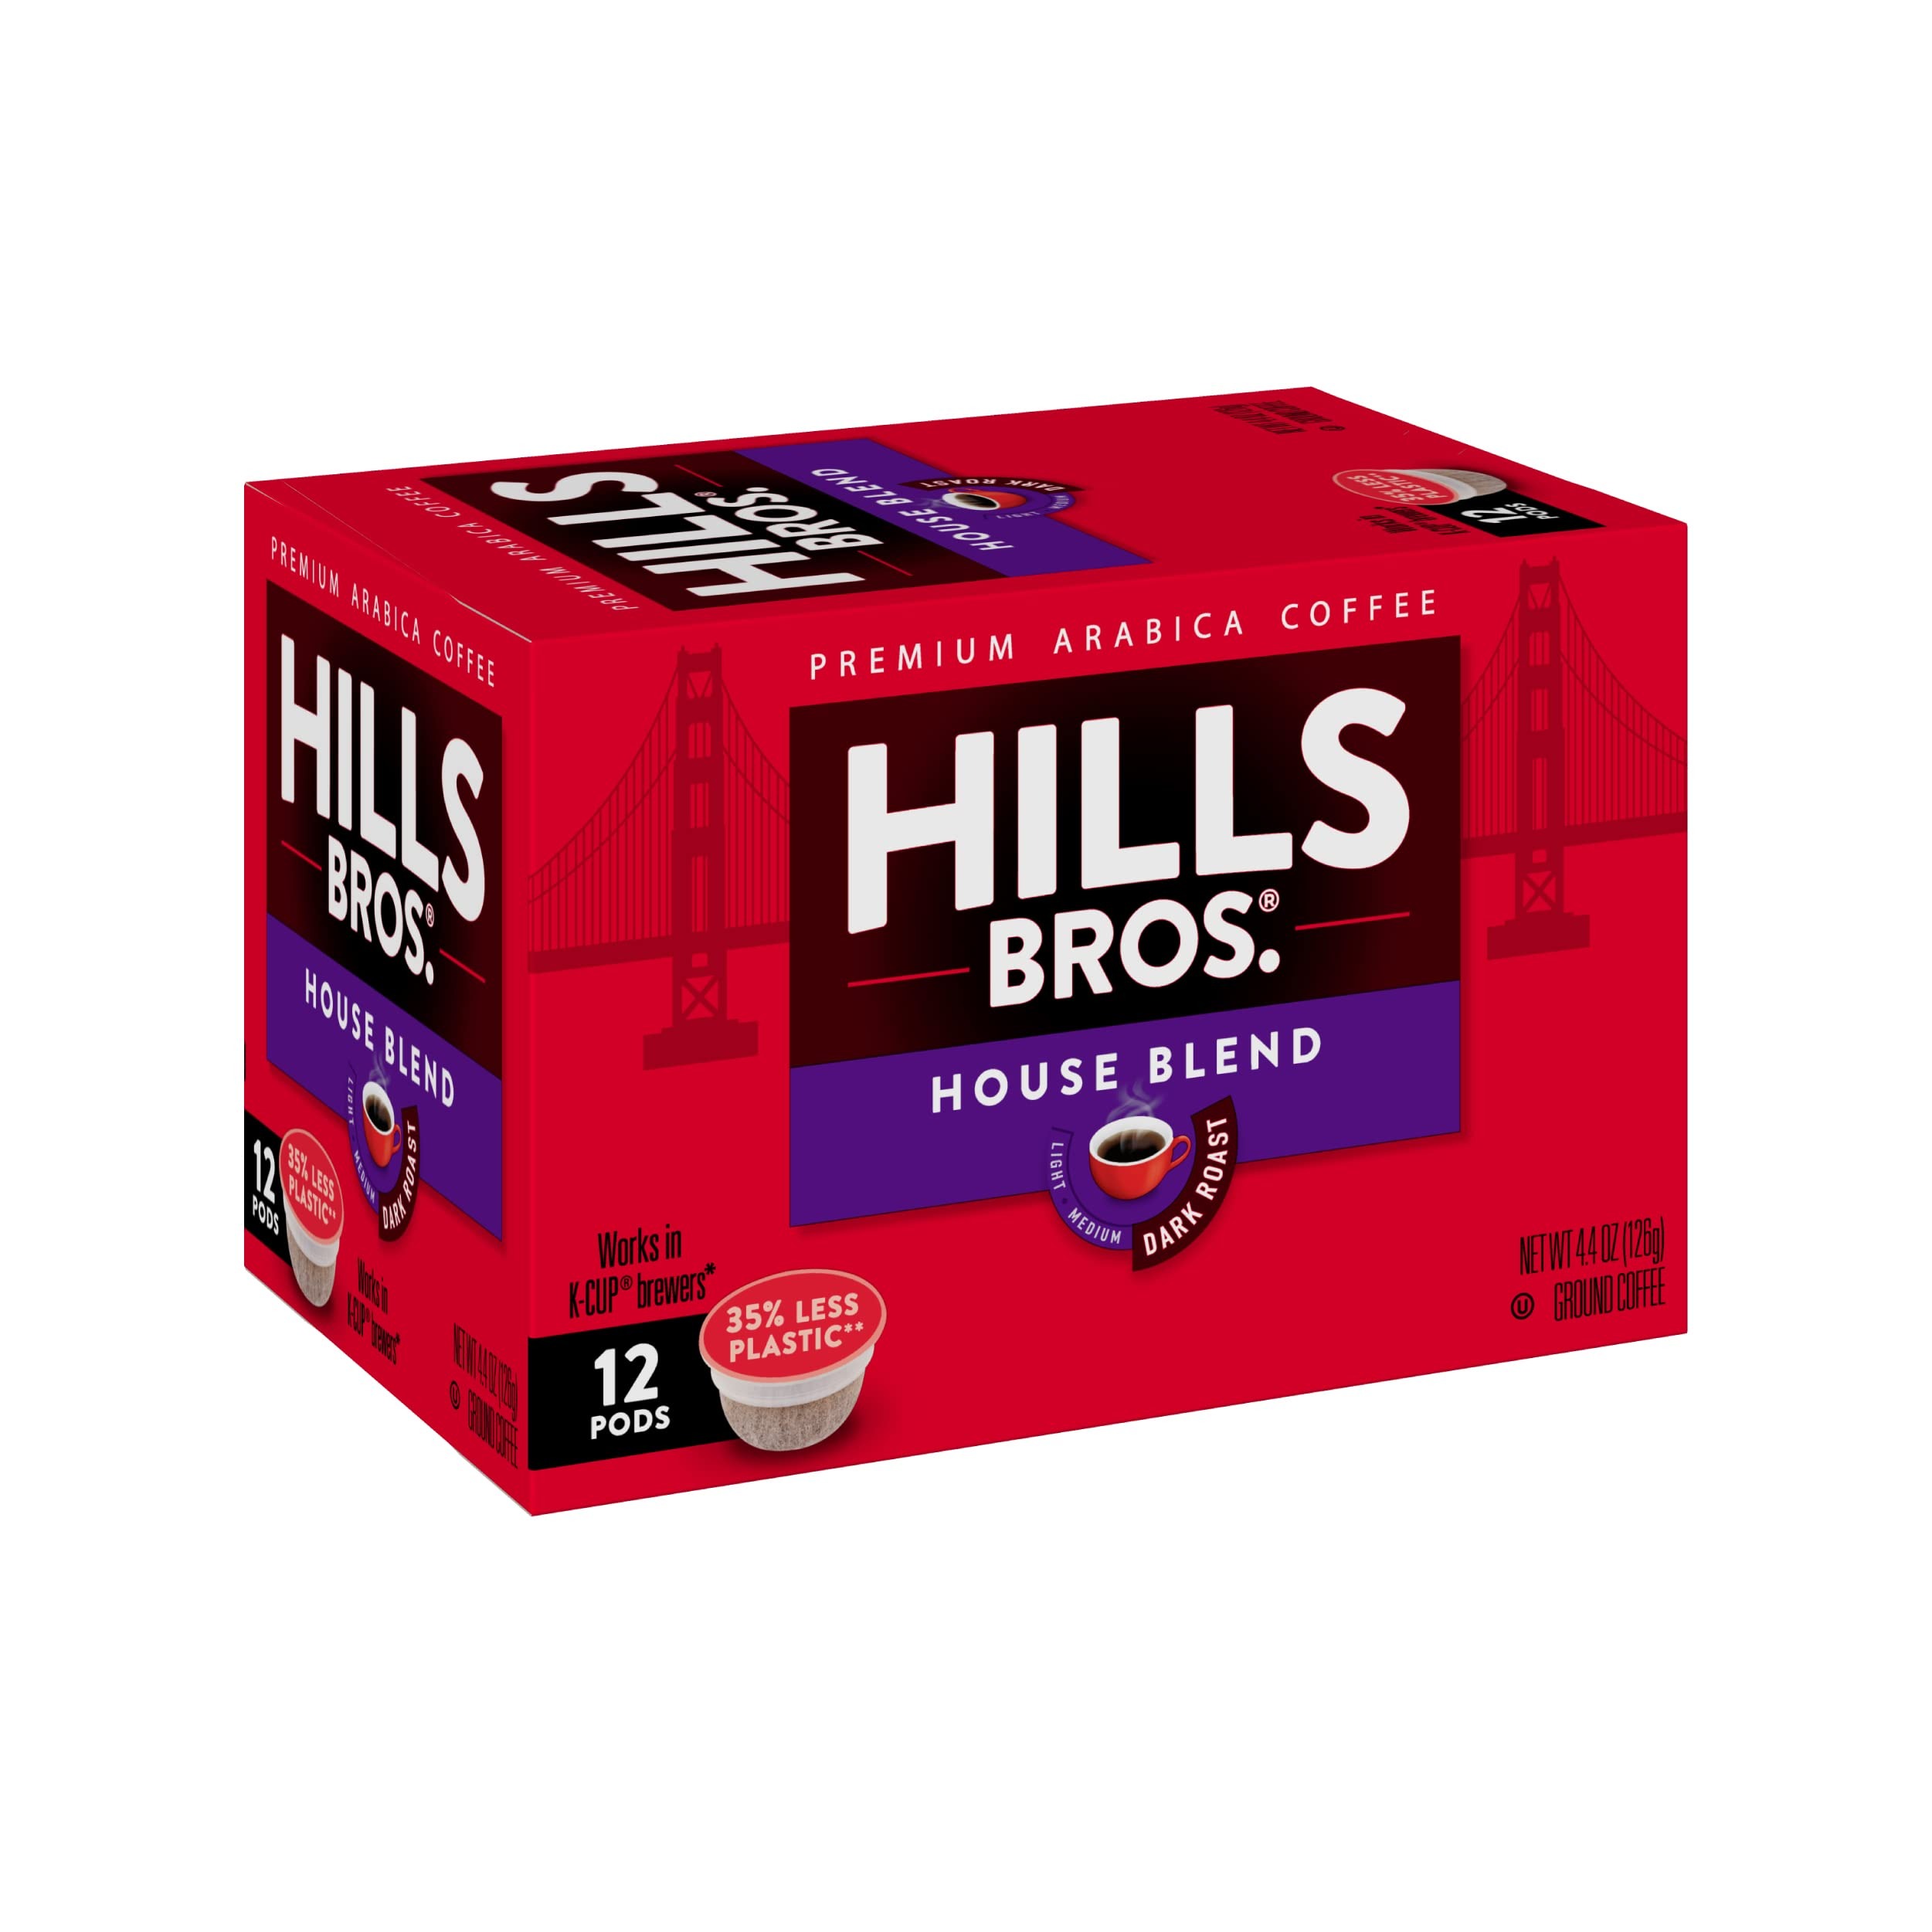
Item Name: Hills Bros Single Serve Coffee Pods, House Blend, Dark Roast, 12 Count-Keurig Compatible, Roasted Arabica Coffee, Bold, Smooth Flavor
Bullet Point 1: 100% PREMIUM ARABICA COFFEE BEANS –Hills Bros groundcoffee contains a rich blend of 100% premium Arabica coffee beans that have been roasted to perfection. Each cup delivers the consistently great flavor that Hills Bros is known for.
Bullet Point 2: BOLD FULL-BODY FLAVOR: This Hills Bros Dark Roast House Blend coffee goes the distance in full body intensity. Very bold, yet so smooth, and will keep you going all day. Each sip consistently offers that dependable smooth and rich coffee taste.
Bullet Point 3: KEURIG COMPATIBLE: Our single-serve coffee pod is the convenient way to enjoy a fresh, decadent and aromatic single cup coffee. They are compatible will all Keurig brewers so you can pop one in any time of day for an elegant, pick-me-up treat.
Bullet Point 4: 35% LESS PLASTIC: A better cup by design, Hills Bros single serve coffee pods are made with less plastic. Our soft filter cup brews coffee evenly by allowing better flow through the cup for the best aroma and better-tasting freshly brewed coffee.
Bullet Point 5: ALWAYS GREAT COFFEE –From the finest beans and most innovative roasting methods to our delicious blends, Hills Bros has delighted customers for 140 years. Today, Hills Bros Coffee continues to be crafted without compromise.
Value: 12.0
Unit: Count

Price: 16.99